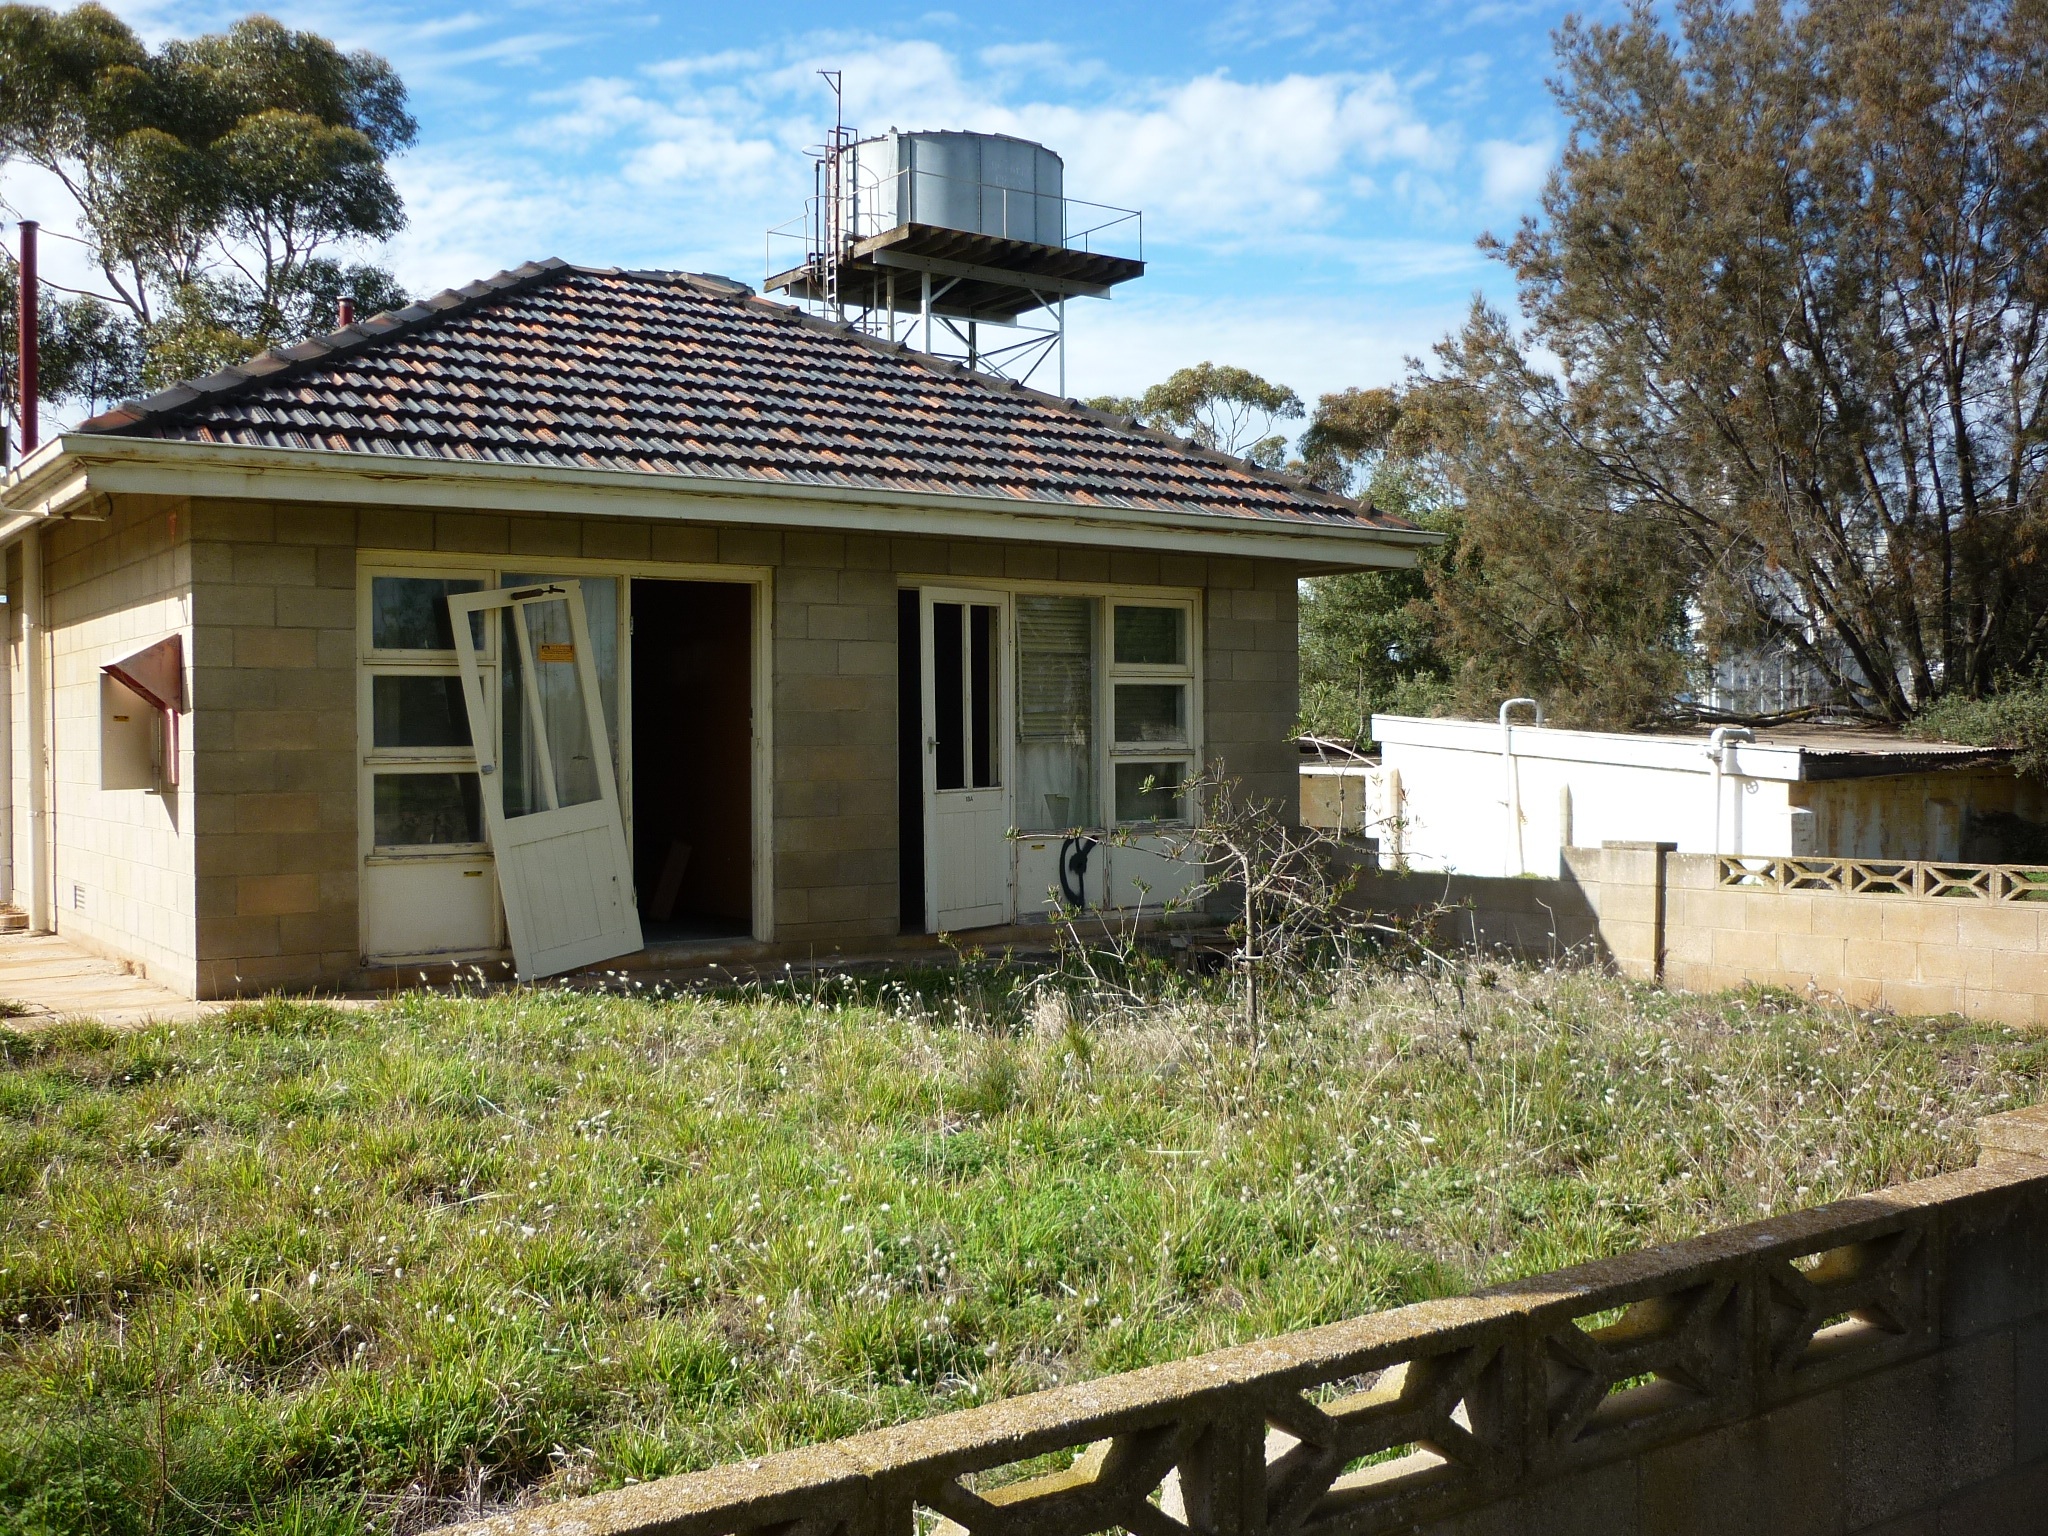
architecture, villa, house, roof, building, home, cottage, abandoned, property, ruin, old building, australia, old house, buildings, estate, adelaide, yard, real estate, abandoned house, residential area, outdoor structure, quarantine station